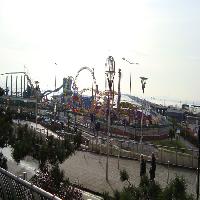
Weather: cloudy or overcast